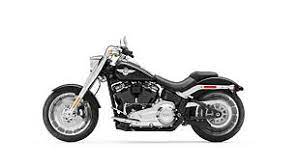
Vehicle type: Motorcycles